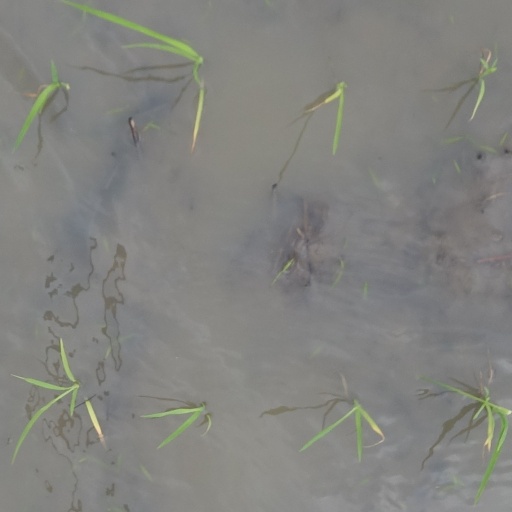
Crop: rice